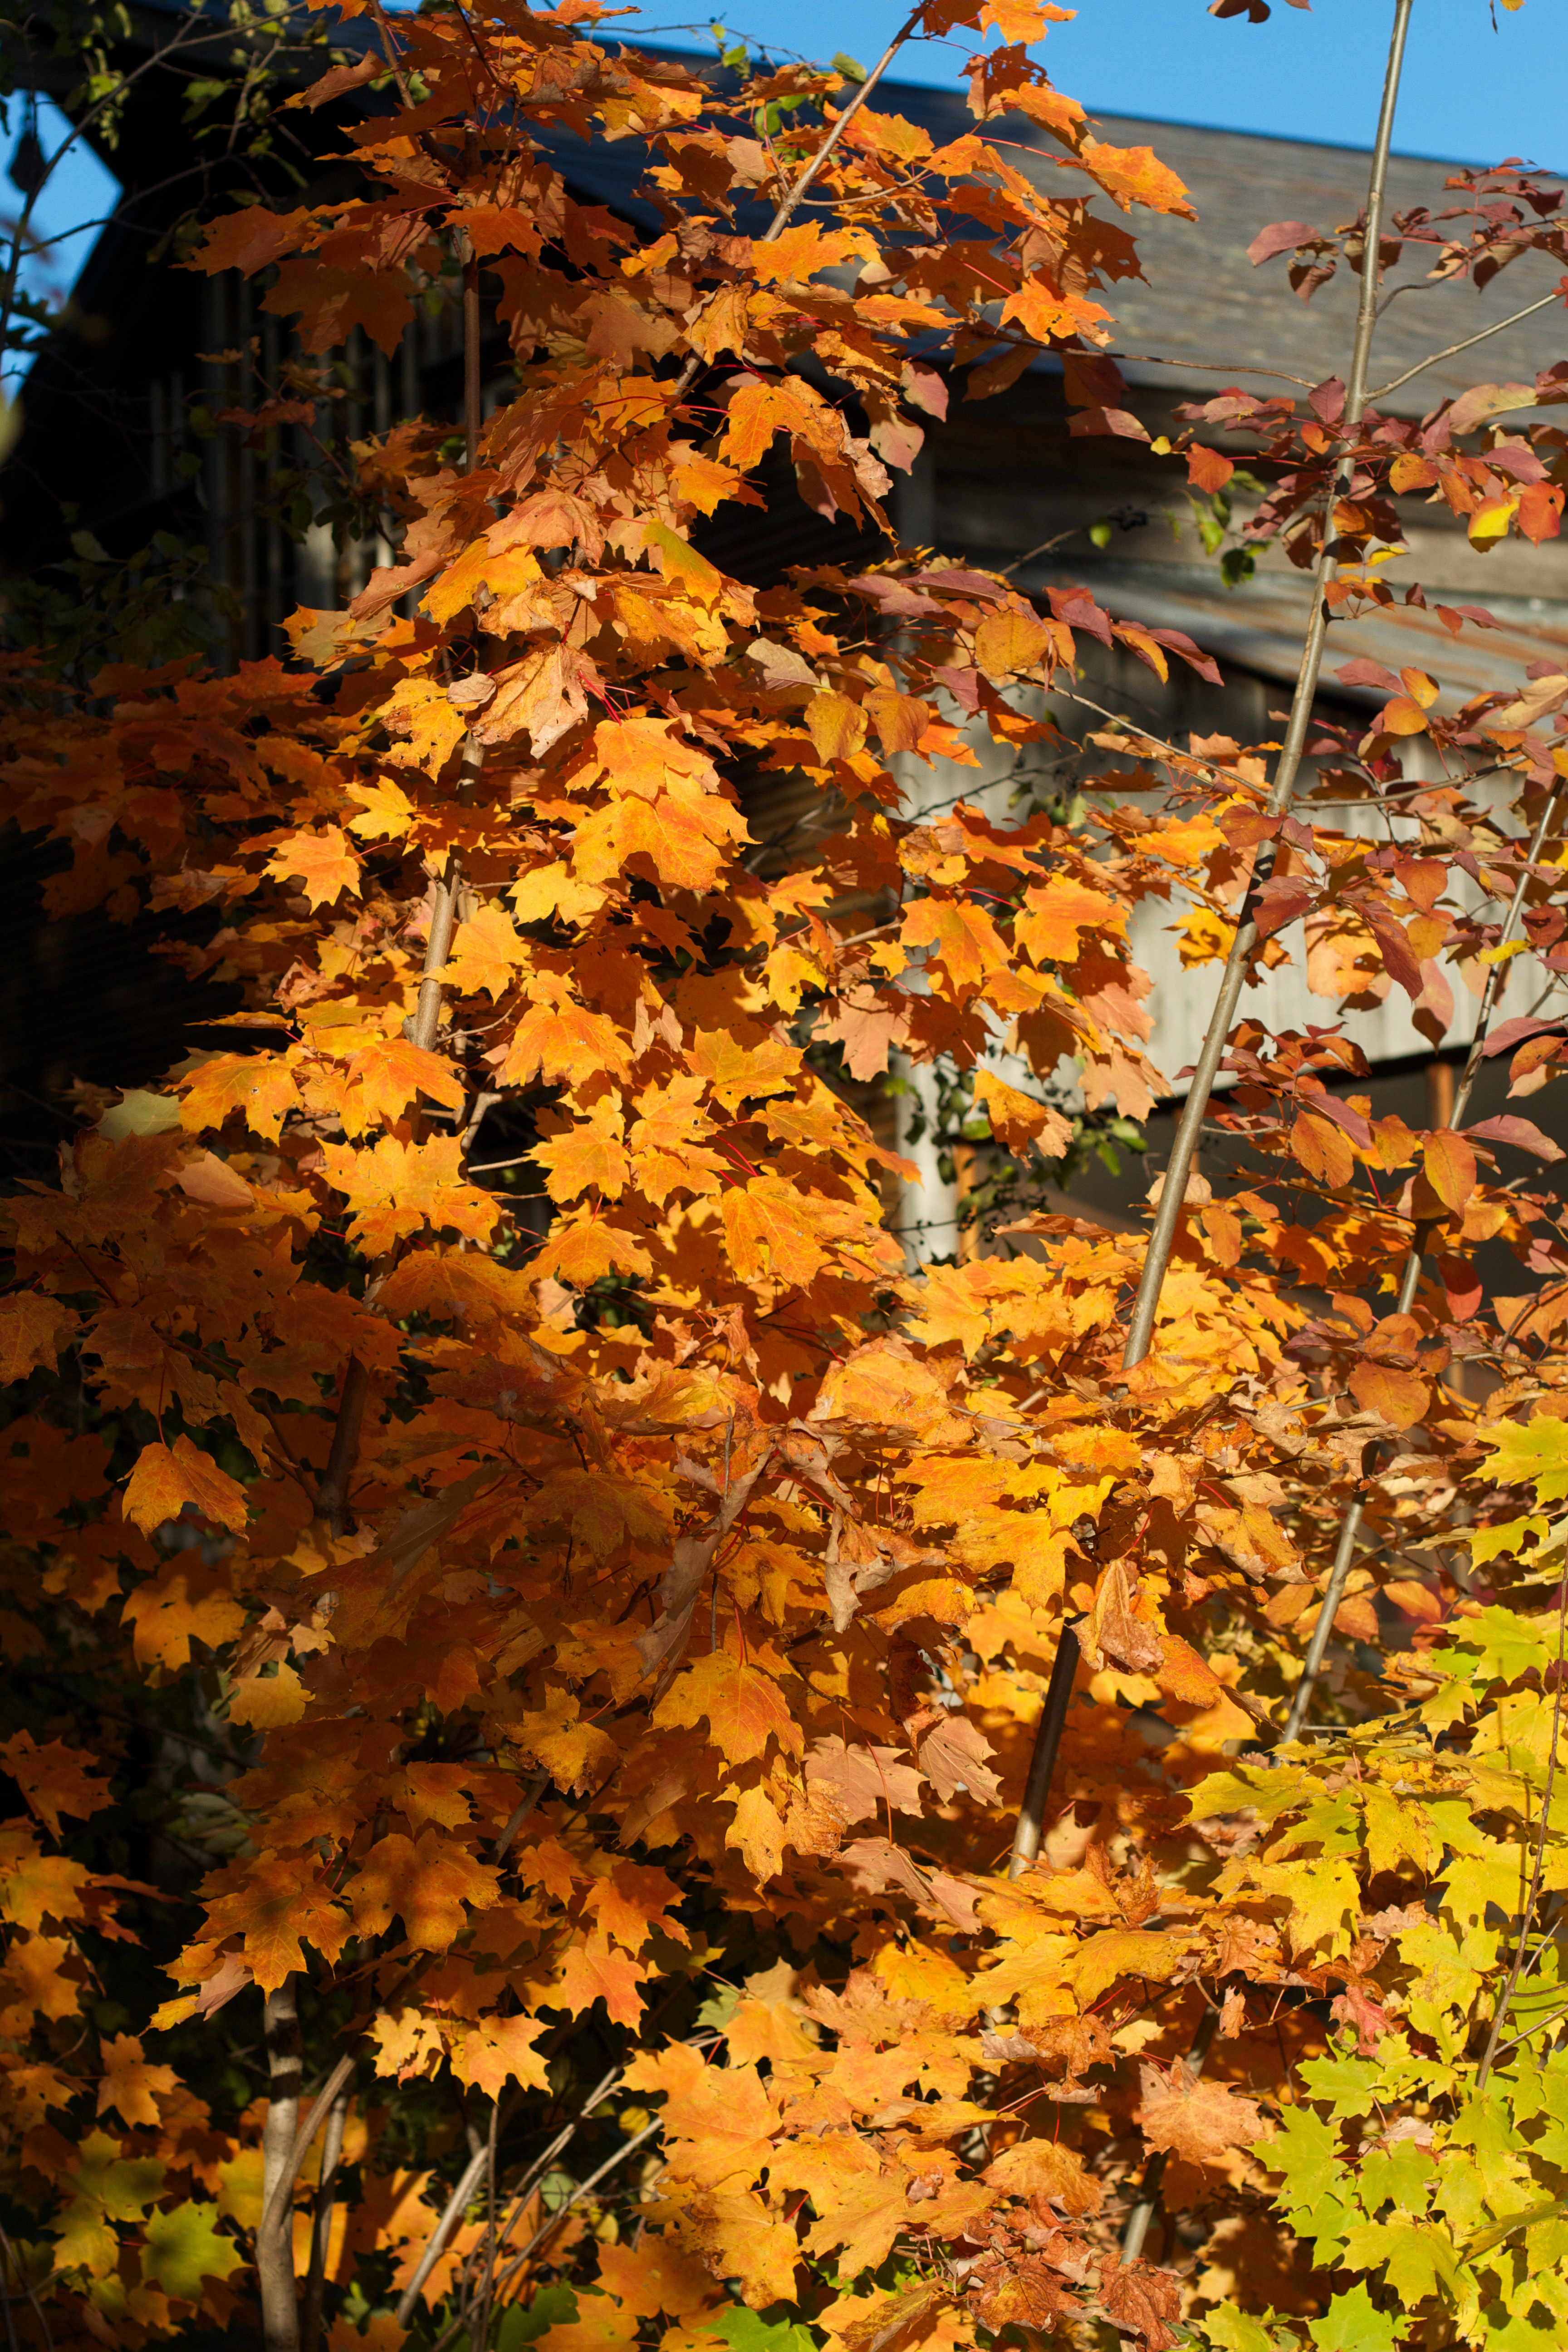
tree, nature, branch, plant, sunlight, leaf, flower, autumn, botany, season, maple tree, maple leaf, deciduous, flowering plant, woody plant, land plant